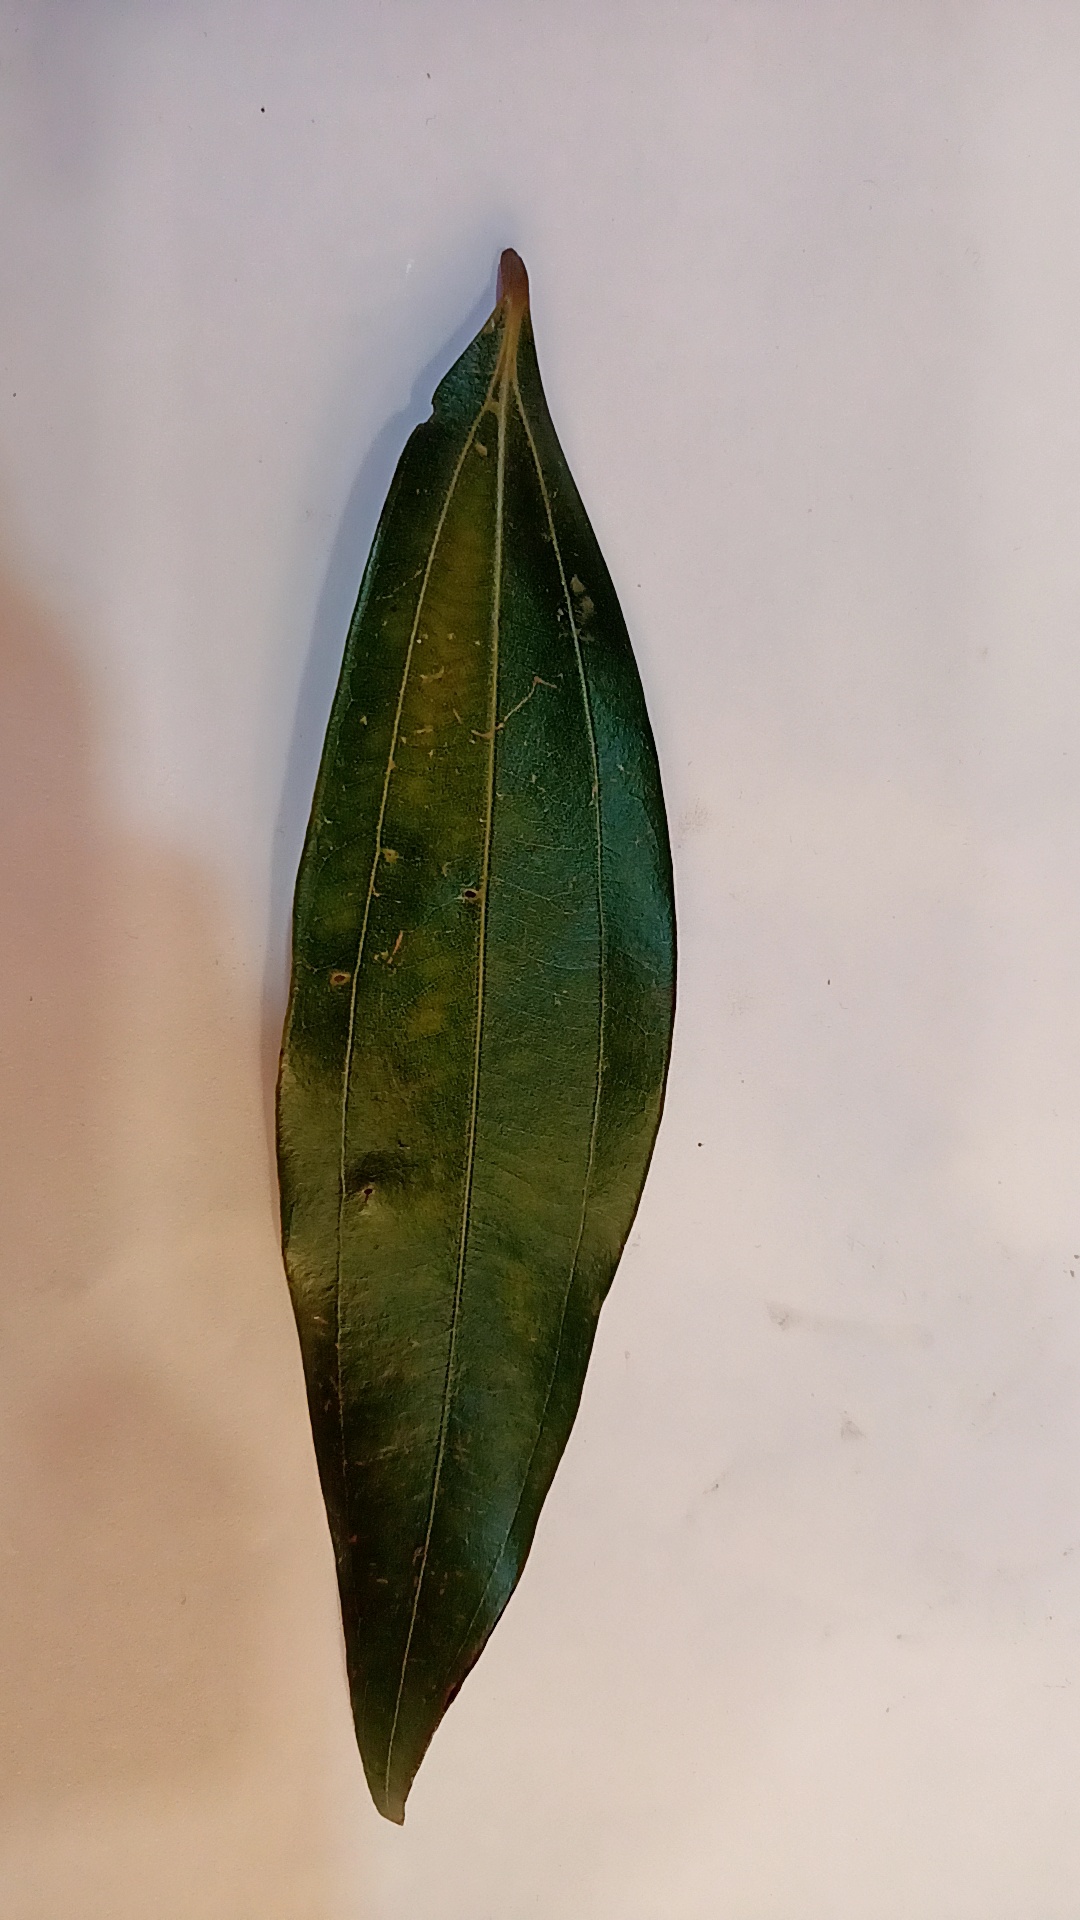
Label: Disease